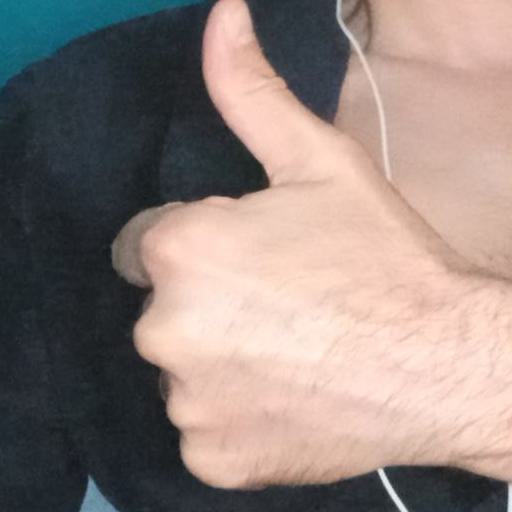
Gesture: like